Central African Republic

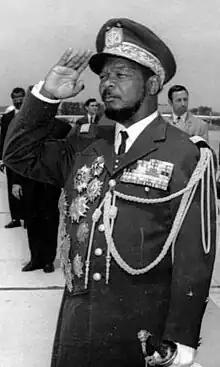
Jean-Bédel Bokassa, self-crowned Emperor of Central Africa

In 1920, French Equatorial Africa was established and Ubangi-Shari was administered from Brazzaville. During the 1920s and 1930s the French introduced a policy of mandatory cotton cultivation, a network of roads were built, attempts were made to combat sleeping sickness, and Protestant missions were established to spread Christianity. New forms of forced labour were also introduced and a large number of Ubangians were sent to work on the Congo-Ocean Railway. Through the period of construction until 1934 there was a continual heavy cost in human lives, with total deaths among all workers along the railway estimated in excess of 17,000 of the construction workers, from a combination of both industrial accidents and diseases including malaria. In 1928, a major insurrection, the Kongo-Wara rebellion or 'war of the hoe handle', broke out in Western Ubangi-Shari and continued for several years. The extent of this insurrection, which was perhaps the largest anti-colonial rebellion in Africa during the interwar years, was carefully hidden from the French public because it provided evidence of strong opposition to French colonial rule and forced labour.